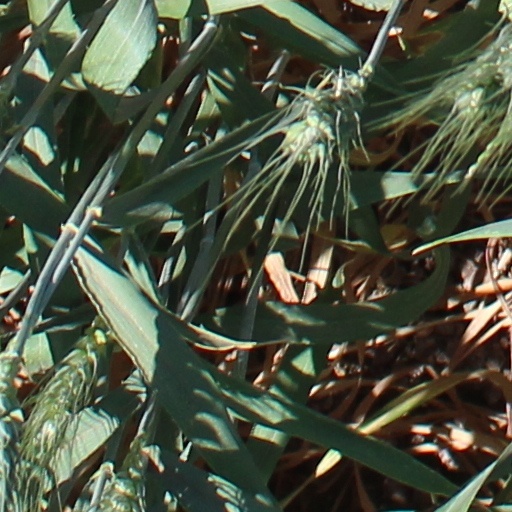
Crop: wheat